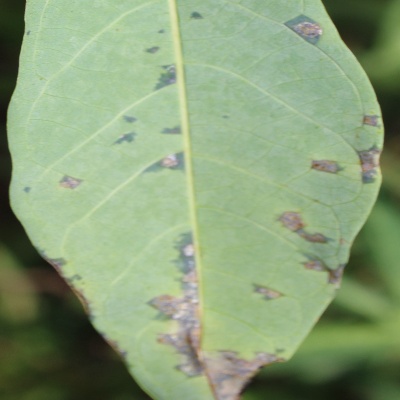
Crop: Cassava
Condition: bacterial blight